Abraxas

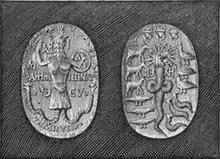
Gemstone carved with Abraxas, obverse and reverse.

Abraxas (variant form ) is a word of mystic meaning in the system of the Gnostic Basilides, being there applied to the "Great Archon", the princeps of the 365 spheres. The word is found in Gnostic texts such as the "Holy Book of the Great Invisible Spirit" and the Apocalypse of Adam, and also appears in the Greek Magical Papyri. It was engraved on certain antique gemstones, called on that account Abraxas stones, which were used as amulets or charms. As the initial spelling on stones was, the spelling of seen today probably originates in the confusion made between the Greek letters sigma (Σ) and xi (Ξ) in the Latin transliteration.